Question: Please indicate a possible affordance area of the swing_tennis_racket that can be used for holding
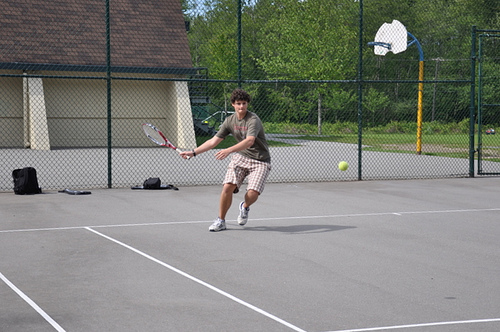
Answer: [162.105, 141.942, 187.128, 158.826]